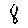
Label: 8